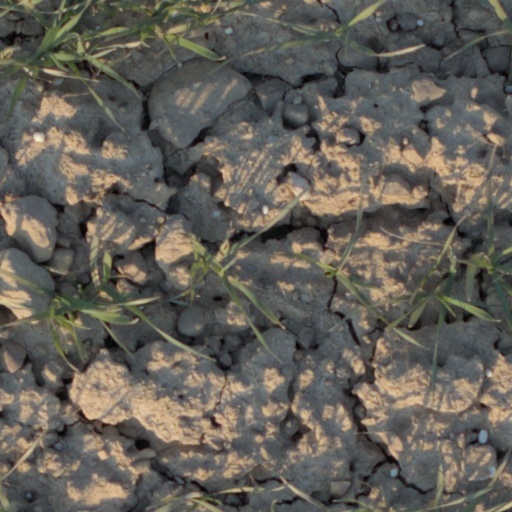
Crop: wheat